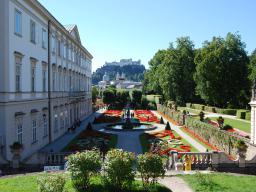
Label: Background_without_leaves